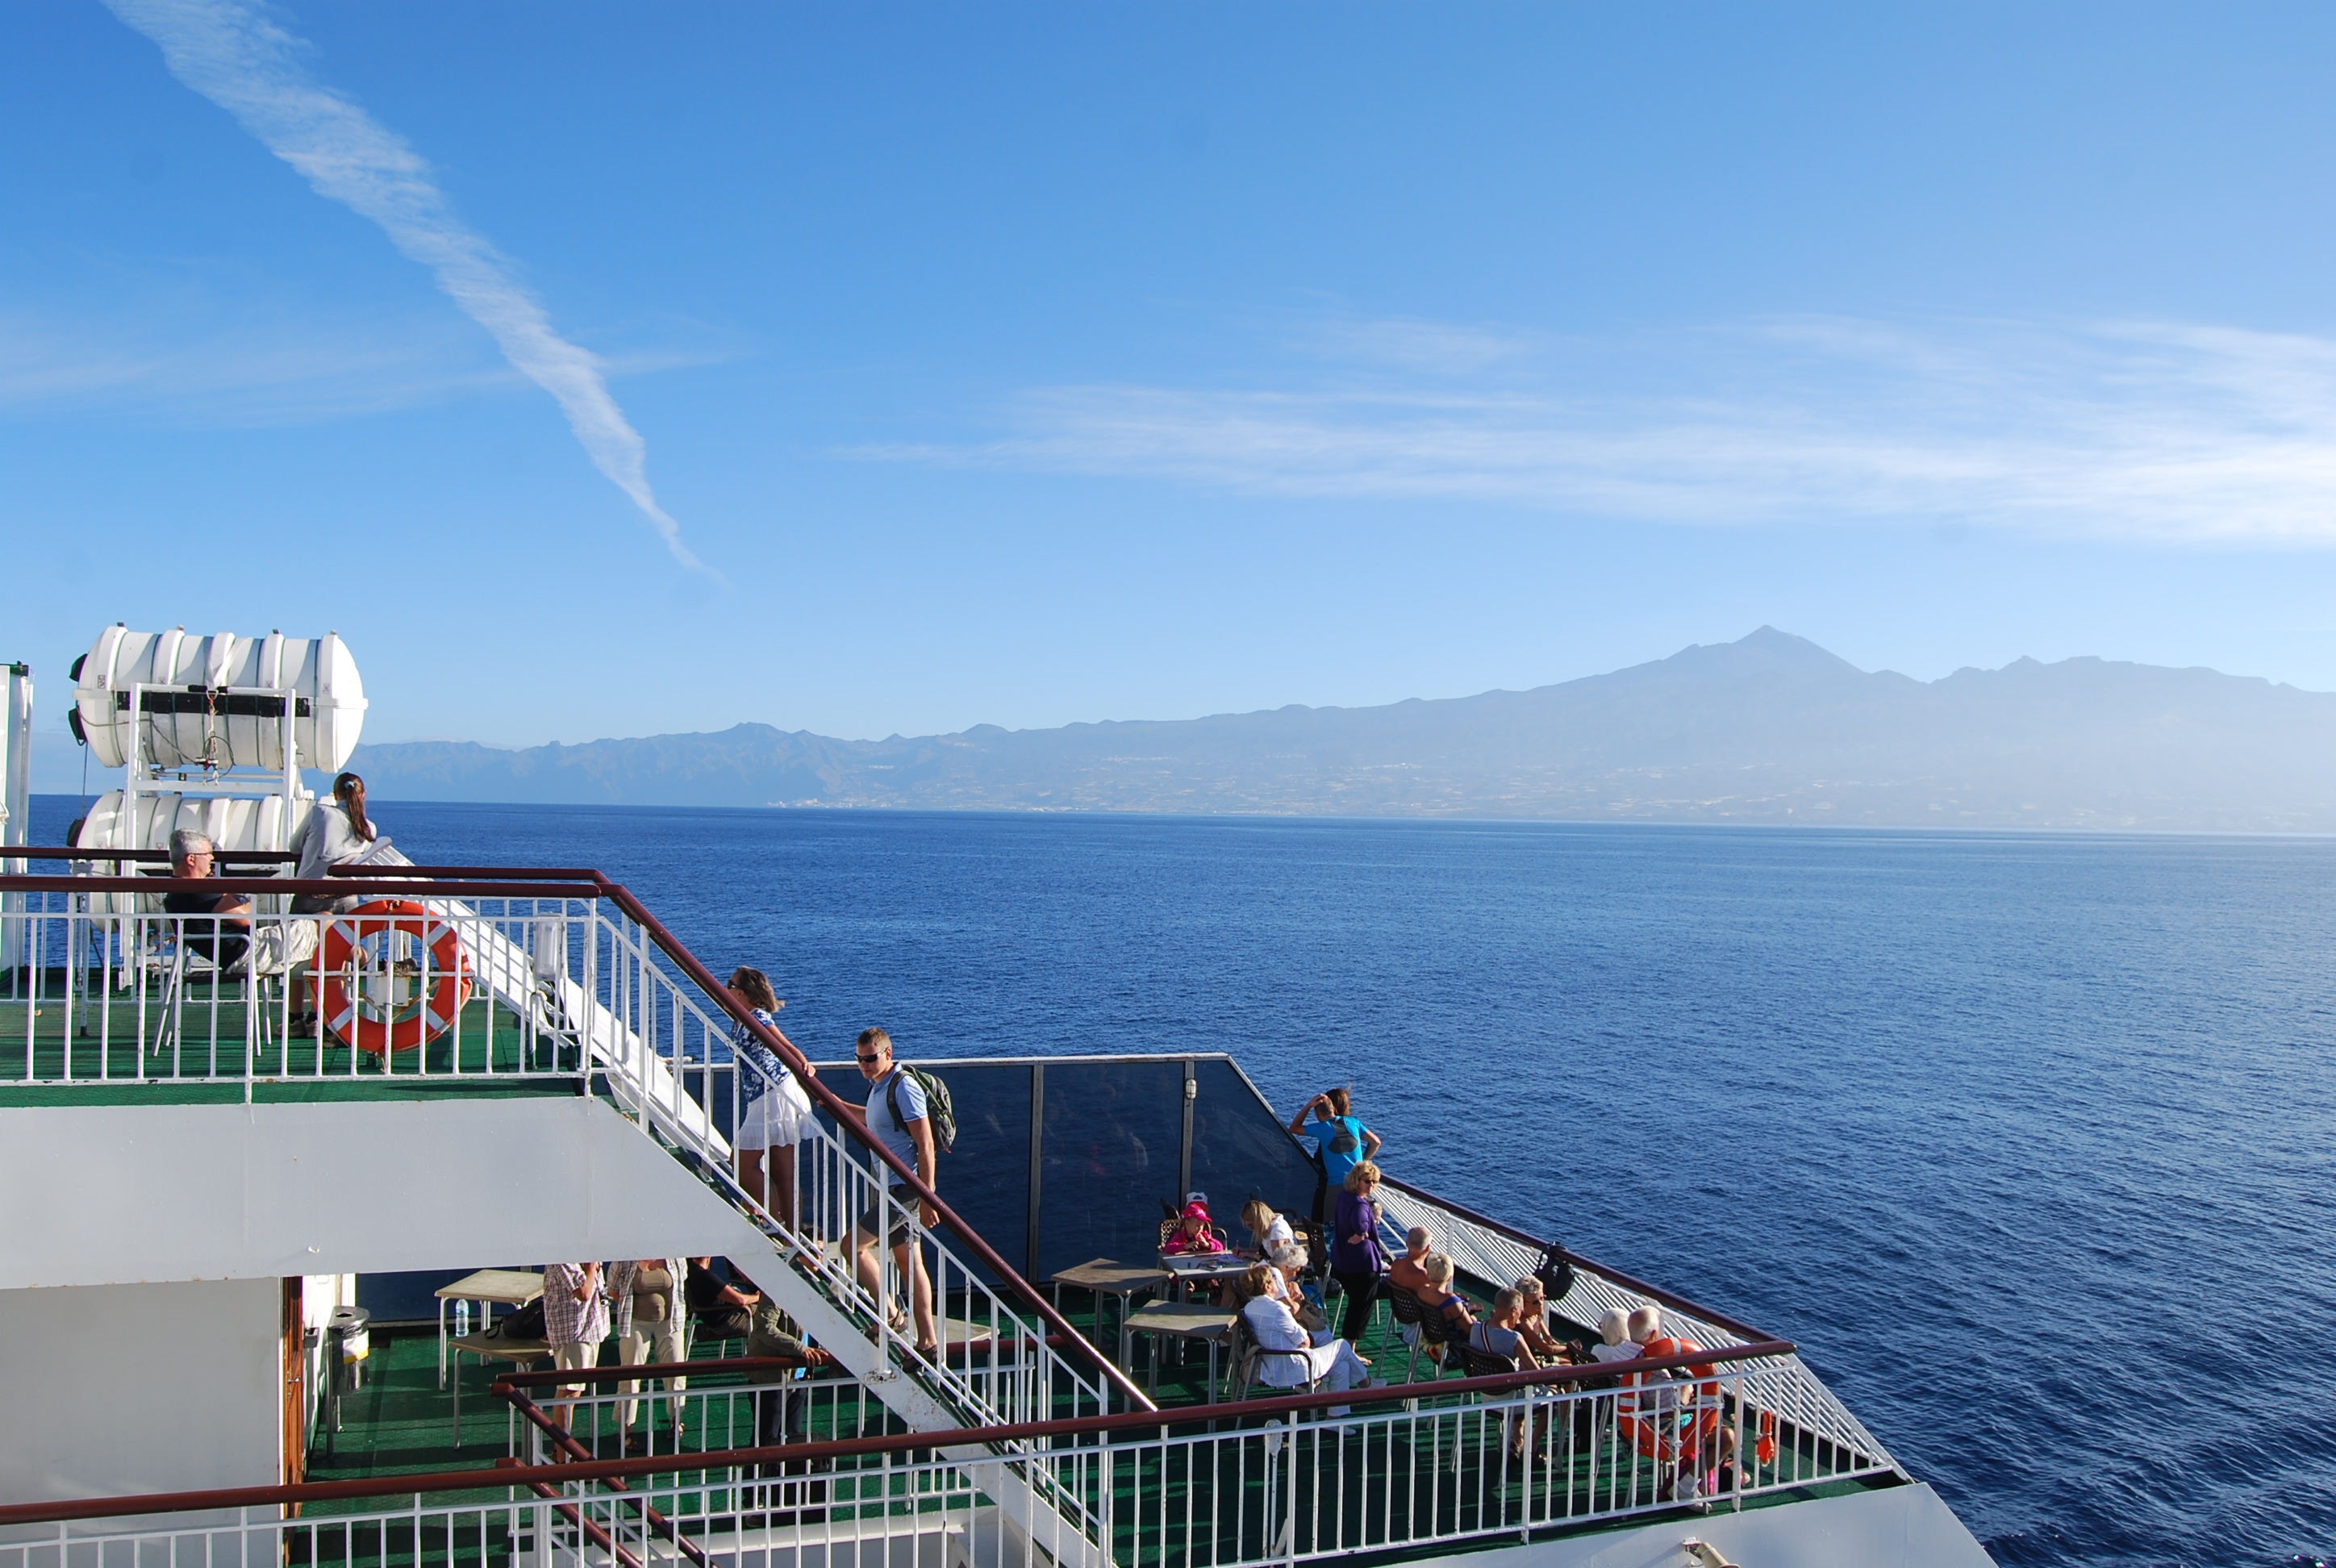
landscape, sea, coast, ocean, ship, vacation, vehicle, bay, harbor, cargo ship, ferry, tenerife, watercraft, cruise ship, passenger ship, freight transport